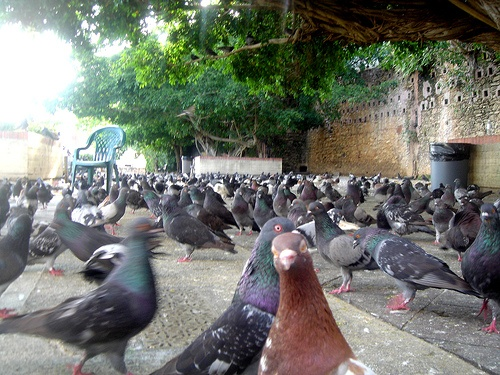
many birds on a concrete ground with a chair near by
a large group of pigeons standing around a patio
Many birds look for food on a sidewalk.
a sidewalk filled with back and brown pigeons next to a stone wall and shrubbery.
A bunch of seagulls gathered together on a sidewalk.